Seerat-i-Sayyid Ahmad Shaheed

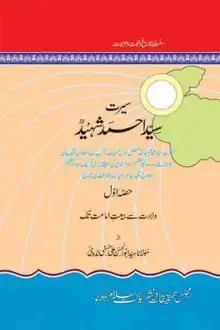
Cover of Urdu Version

Seerat-i-Sayyid Ahmad Shaheed is the first historical biography of Syed Ahmad Barelvi, originally written in Urdu by Abul Hasan Ali Hasani Nadwi. He wrote the book at the age of 24. The book had two volumes. The first volume had 125 chapters and 588 pages. The second volume had 150 chapters and 588 pages. It contains a detailed account of the life and mission of Syed Ahmad Shahid. The book was written in 1939.